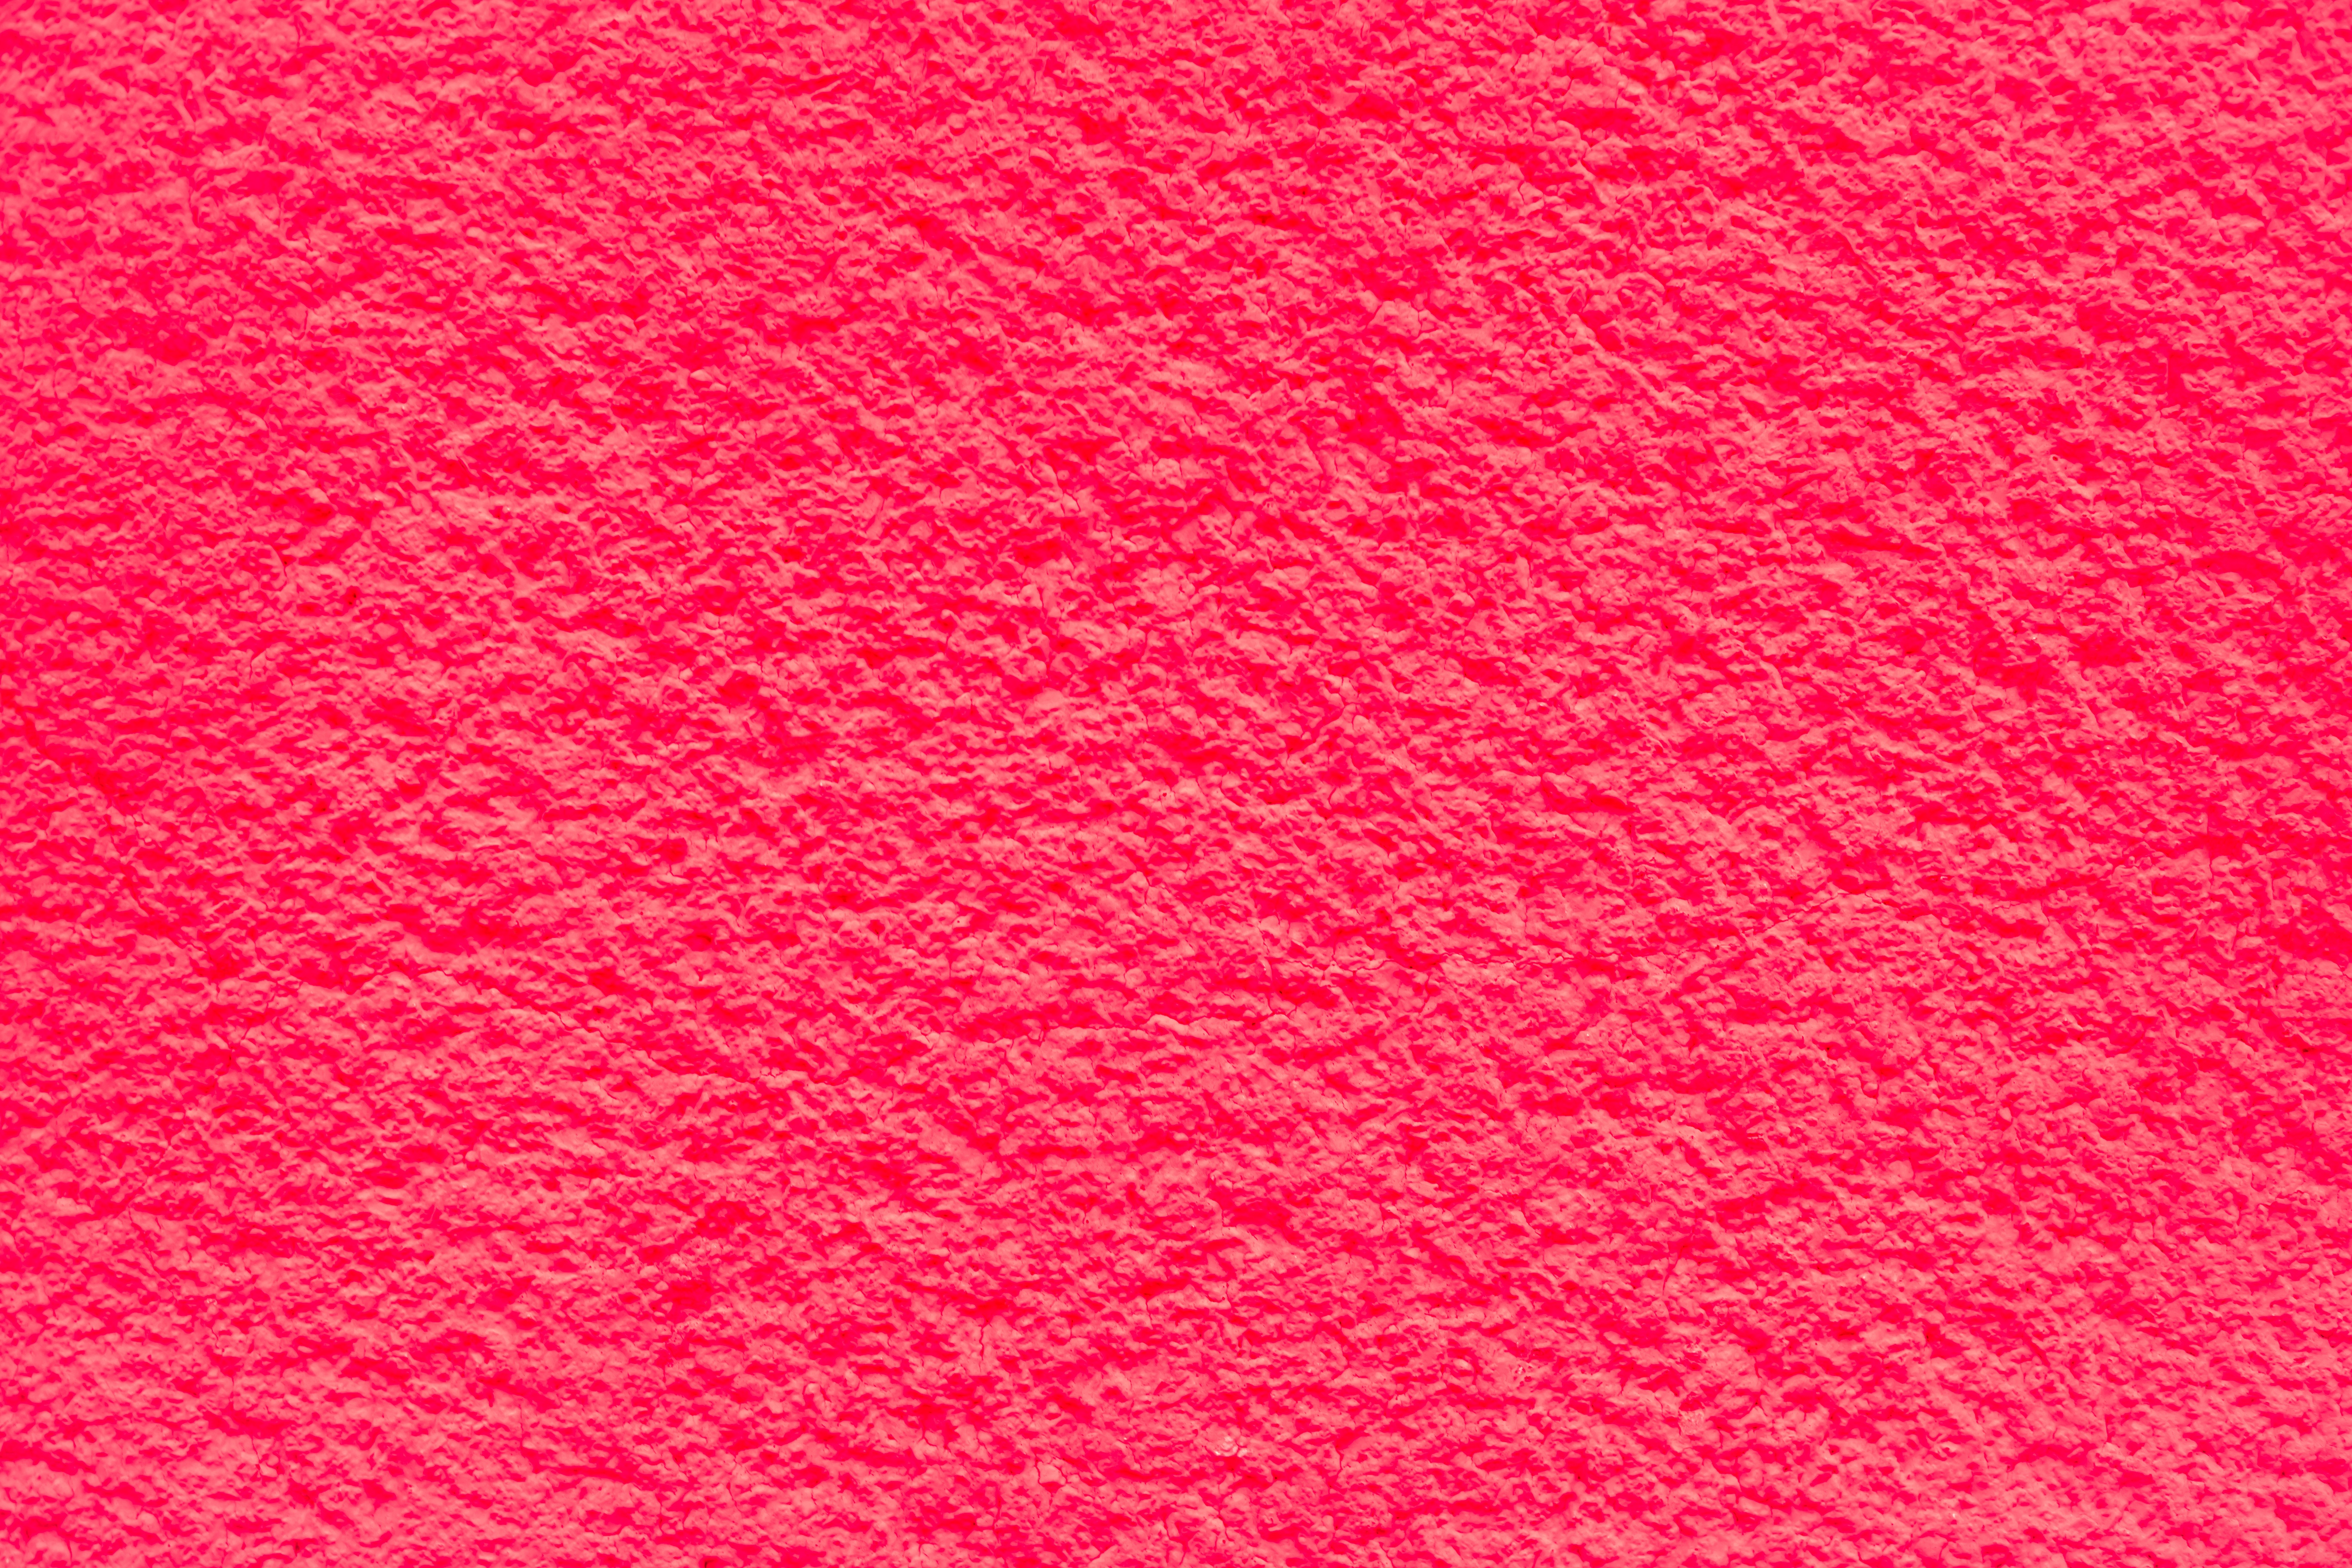
abstract, structure, petal, floor, pattern, red, furniture, pink, circle, artwork, painting, textile, art, background, carpet, magenta, digital art, flooring